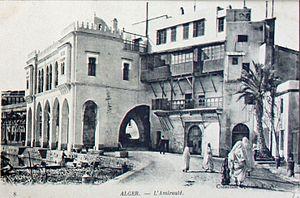
Carte postale Collection Spéciale P.A (poste aux armées?) expédiée en 1916 d'une série sur le département d'Alger. L'amirauté N°8.
La casbah d'Alger, communément appelée la Casbah, correspond à la vieille ville ou médina d'Alger, capitale de l'Algérie, dont elle forme un quartier historique inscrit au patrimoine mondial de l'humanité de l'Unesco depuis 1992. Administrativement, elle est située dans la commune de Casbah, au sein de la wilaya d'Alger.
L'histoire de la marine algérienne, est liée à la façade méditerranéenne qui a influencé l'histoire du pays.
Le Wakil al-kharadj est le titre officiel porté par le ministre de la marine, chargé des relations étrangères de la régence d'Alger durant la période des deys. C'est l'un des cinq ministères du gouvernement des deys d'Alger. Il est chargé des questions maritimes, de la marine de la régence, des relations avec les pays étrangers et des questions relatives aux armes, aux munitions et aux fortifications.